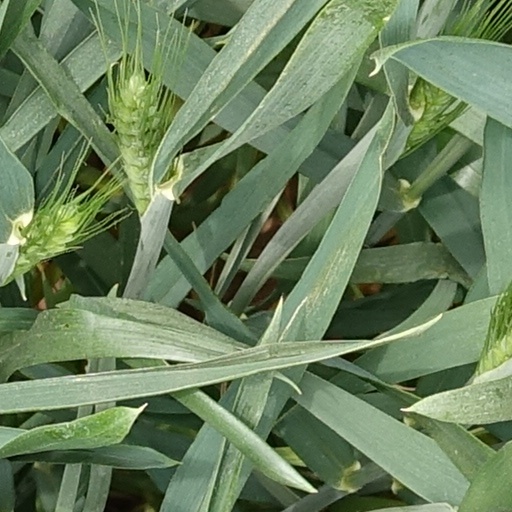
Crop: wheat